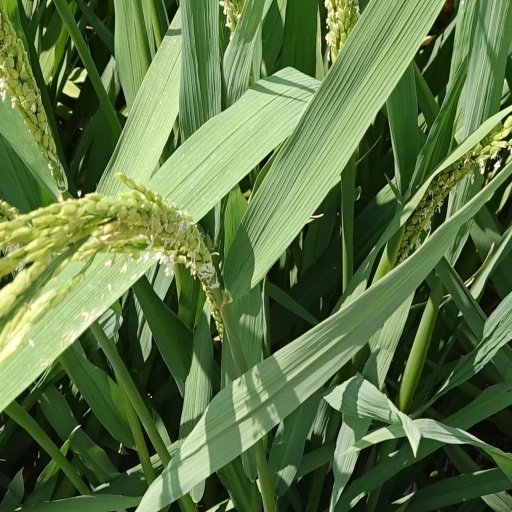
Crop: rice